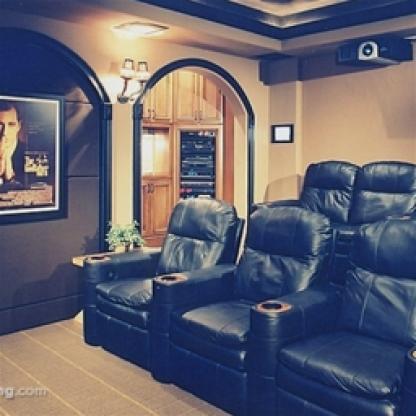
Scene: Indoor